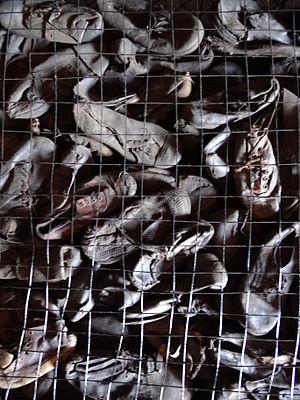
L’histoire des Juifs en Pologne a commencé il y a plus de mille ans. Elle comprend une longue période de tolérance religieuse et de prospérité de la communauté juive polonaise. À partir du xviiᵉ siècle, les Juifs sont victimes des nombreux conflits dus à l'absence d'un pouvoir fort en Pologne. Durant l'entre-deux-guerres, l'antisémitisme redouble. La communauté juive est presque entièrement détruite par les Allemands durant l’occupation allemande de la Pologne, lors de la Shoah.